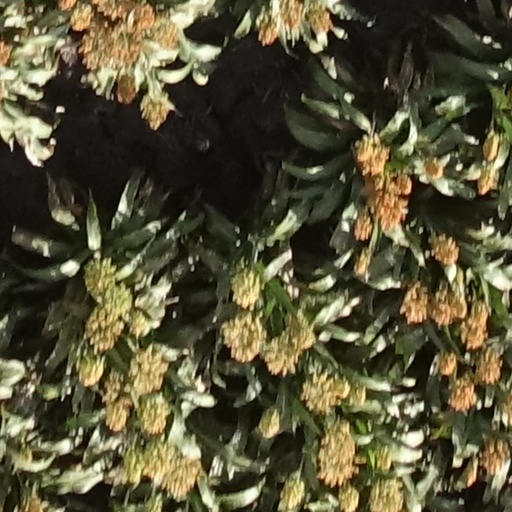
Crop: sorghum